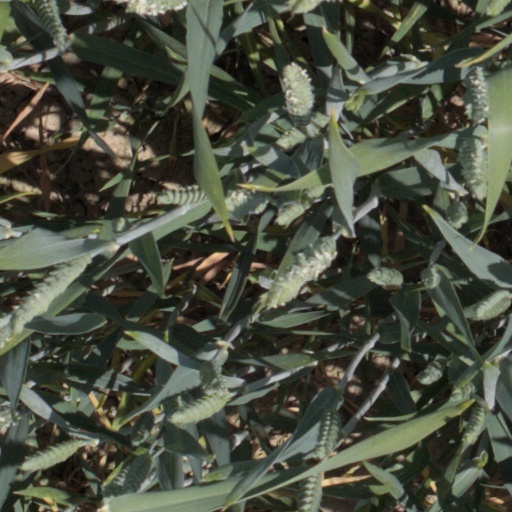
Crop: wheat